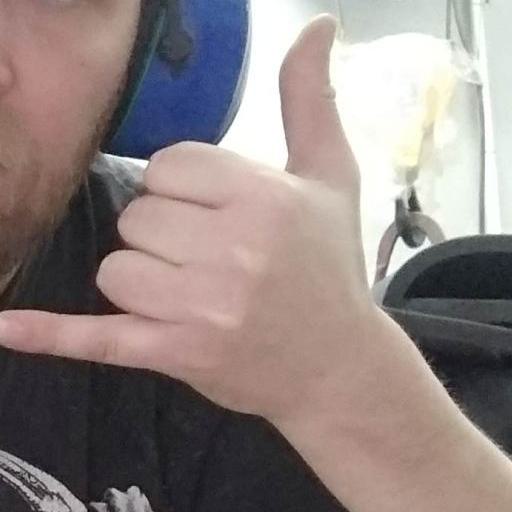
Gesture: call